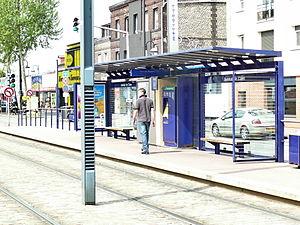
Le tramway de Rouen, dénommé « métro » de Rouen, est un réseau de tramway circulant en site propre. Initié par Jean Lecanuet – maire de Rouen de 1968 à 1993 – et financé par la Métropole Rouen Normandie, il dessert la ville de Rouen, chef-lieu de la Normandie, et quatre autres communes de la métropole. L'agglomération de Rouen est l'une des plus petites agglomérations françaises à être équipée d'un moyen de transport en commun urbain dont une partie se trouve en souterrain.